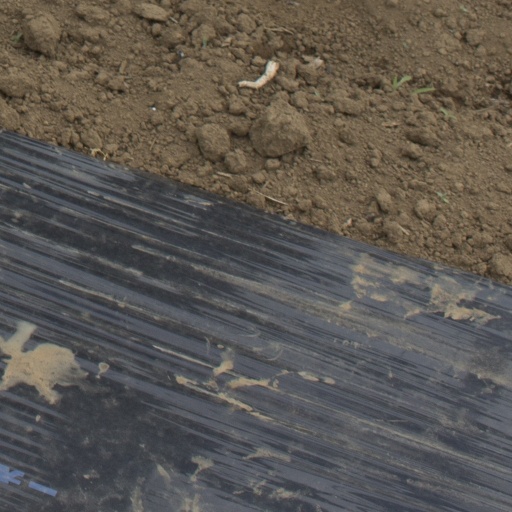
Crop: Jerusalem artichoke